Inchicore

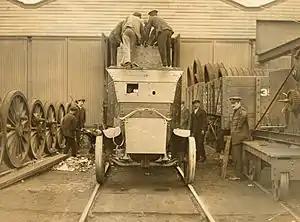
Armoured train at Inchicore Works, c.1922

The Great Southern and Western Railway, which began constructing its network in 1844, elected to site its workshops in the then countryside at Inchicore outside the built-up suburbs of Dublin. Between the years 1846 and 1848 several houses and a Workmans Dining Hall were built on Inchicore Road. As the works complex expanded in the nineteenth-century house building in Inchicore expanded with the works being the predominant employer.